Mansel Thomas

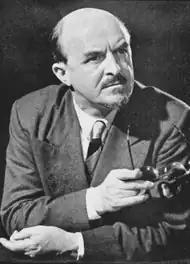

Mansel Treharne Thomas, (12 June 1909 – 8 January 1986) was a Welsh composer and conductor, who worked mainly in South Wales. He was one of the most influential musicians of his generation, known as a composer, conductor and adjudicator. He was for many years employed by the BBC and promoted the careers of many composers and performers. He himself wrote vocal, choral (mixed, female, children's and male voices), instrumental (solo and chamber), band and orchestral music, specialising in setting songs and poetry. Many of his orchestral and chamber music pieces are based on Welsh folk songs and dances.